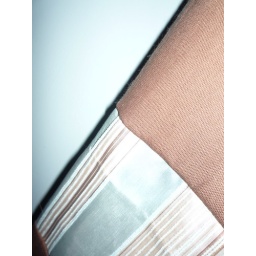
The bedroom wall color against the curtains.